Mysen

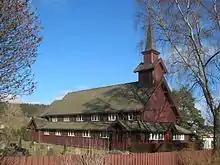
Mysen Church

Mysen is the administrative center of the municipality of Eidsberg in the county of Østfold in Norway.